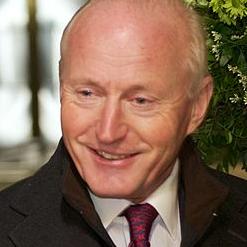
Age: 59